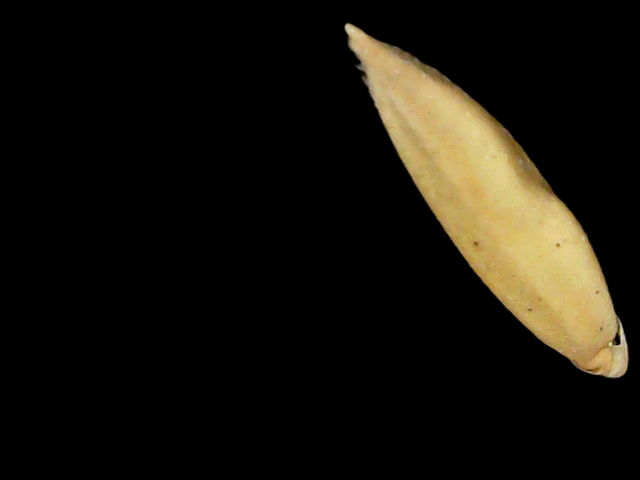
Rice variety: Binadhan24